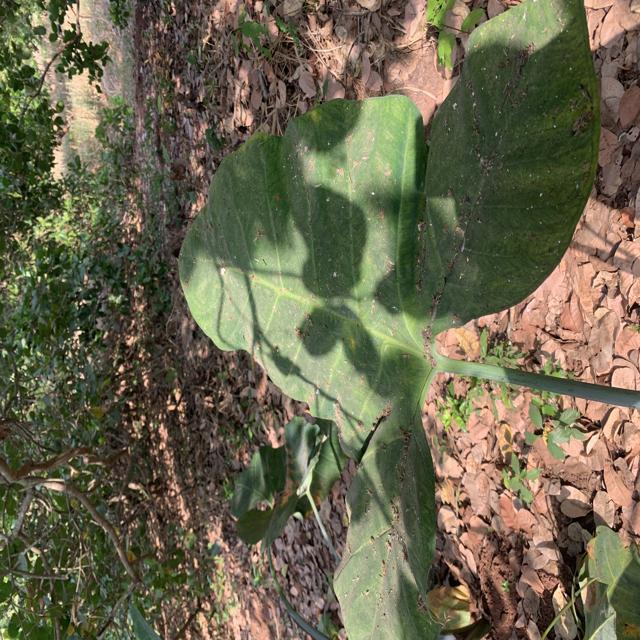
Label: Healthy